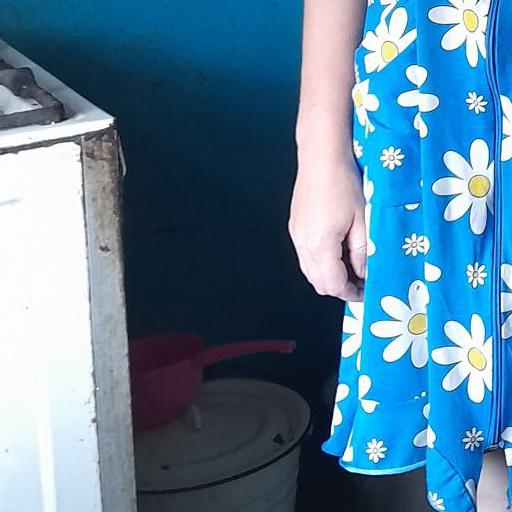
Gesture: no_gesture